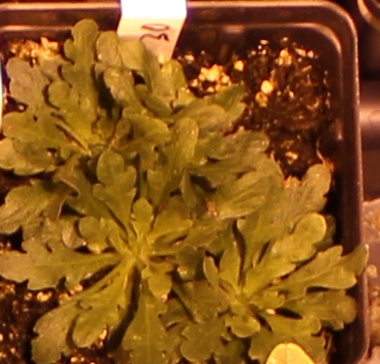
Label: Horseweed